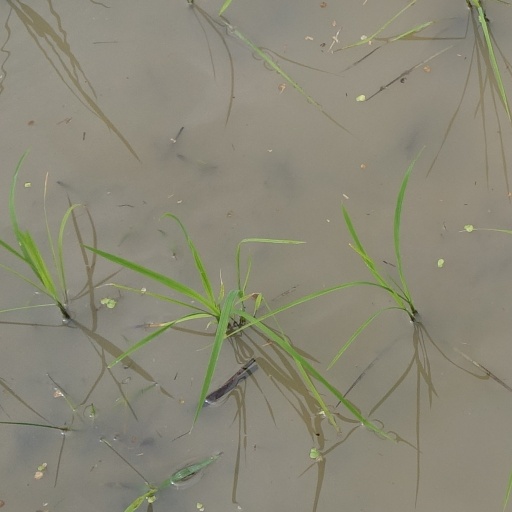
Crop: rice